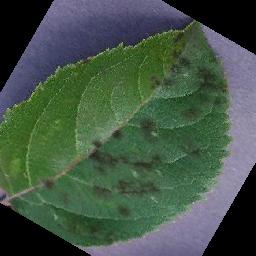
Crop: apple
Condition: scab